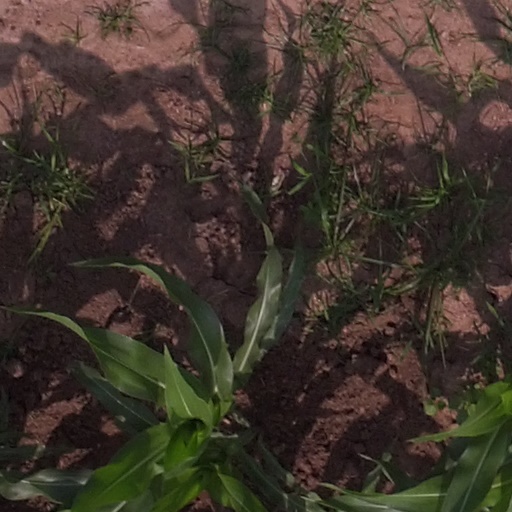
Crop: maize; corn